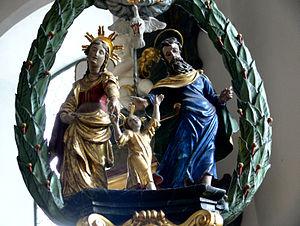
Un bâton de procession est un objet cultuel, principalement répandu dans le culte catholique, et qui trouve sa place dans les processions et pèlerinages. Formé d'une longue tige surmontée d'une décoration religieuse, souvent une statuette, parfois sous un dais, de la Vierge dans une auréole de flammes, souvent aussi une représentation d'un saint, en général en bois sculpté, peint ou doré. Selon la nature de l'emblème, on peut distinguer les bâtons de corporations, de confréries, de congrégations religieuses. Les bannières de procession sont similaires, mais de nature et d'usage différents.